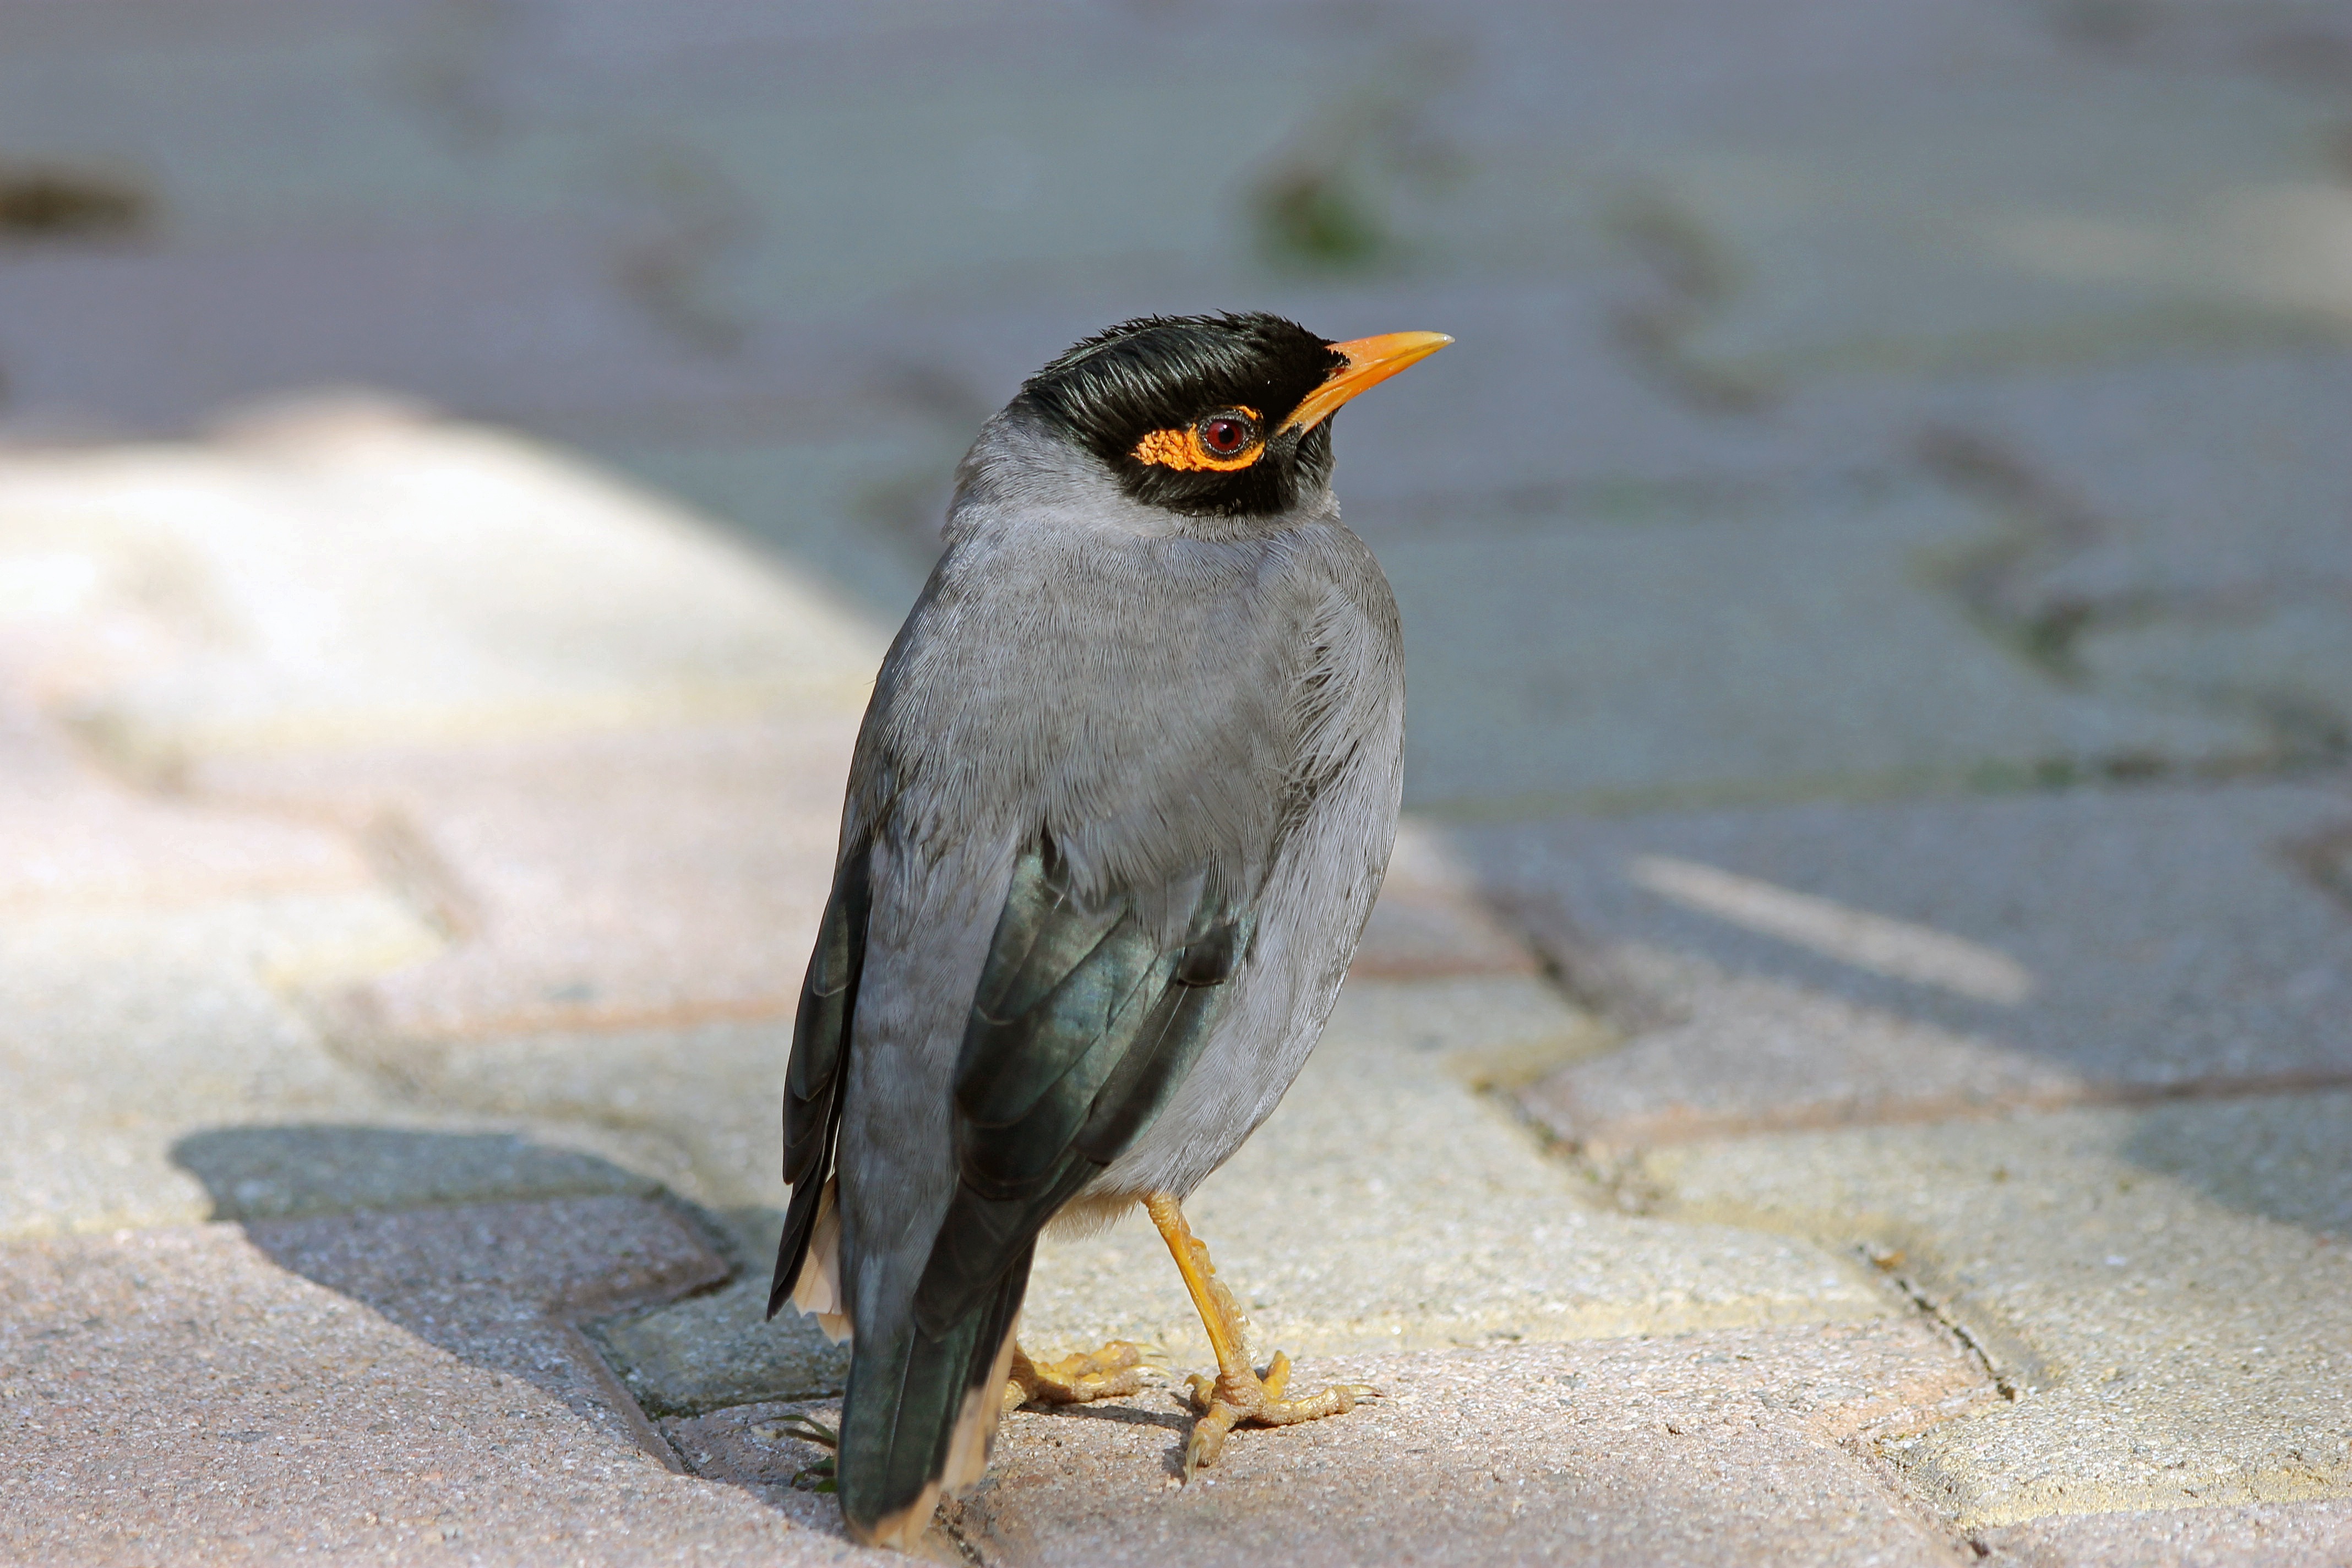
nature, bird, pen, animal, wildlife, beak, robin, fauna, close up, wings, animals, vertebrate, blackbird, light and shade, mynah, old world flycatcher, perching bird, emberizidae, cinclidae, acridotheres, common myna